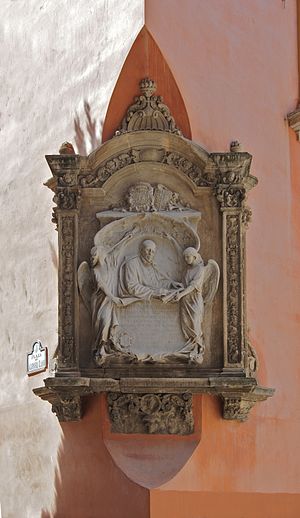
Francisco Suárez
Monument i hans fødeby Granada, Spanien
Francisco Suárez var en spansk, jesuitisk, katolsk præst, filosof og teolog, en af de ledende figurer i Salamanca-skolen, og anses generelt for at være en af de største skolastikere efter Thomas Aquinas. Hans arbejde markerer skolastikkens overgang fra dens renæssanceperiode til barokken. Han har påvirket tænkere som Leibniz, Hugo Grotius, Pufendorf, Schopenhauer og Heidegger.